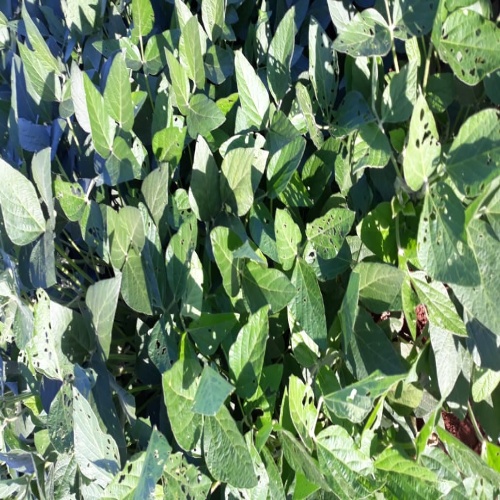
Label: Diabrotica_speciosa